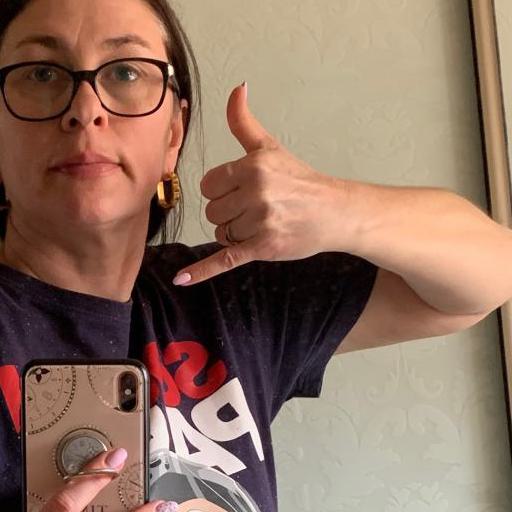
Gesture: call